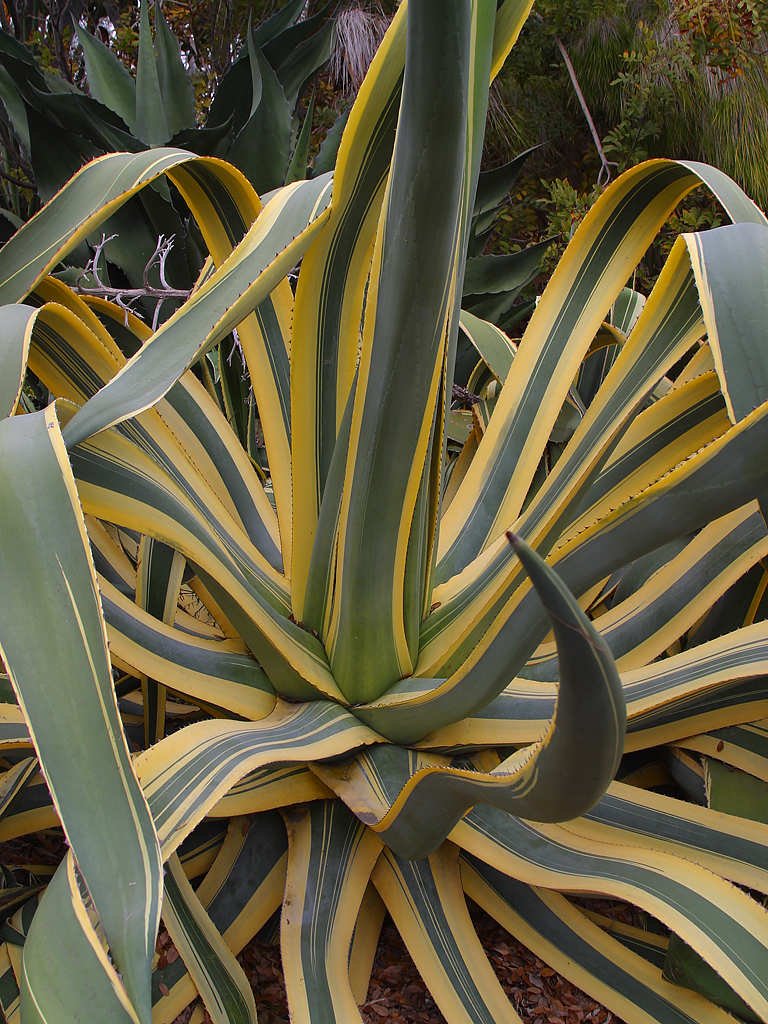
nature, cactus, plant, leaf, flower, green, botany, flora, aloe, agave, sting, pointed, flowering plant, land plant, agave azul